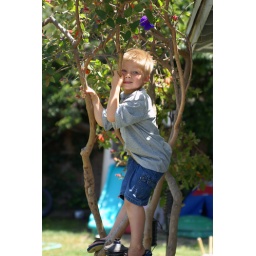
boy in a tree